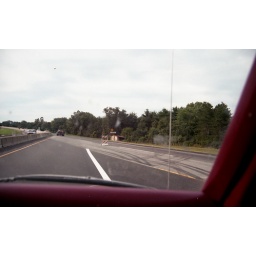
Happy face on a road construction sign.Scanned negatives from our fall, 1990 cross-country trip in a borrowed Ford Econoline van.